John Stapleton (English journalist)

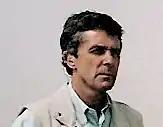
Stapleton in 2003

John Martin Stapleton (born 24 February 1946) is an English journalist and broadcaster. He is known for his work as a presenter and reporter on ITV breakfast television ("TV-am", "GMTV" and "Daybreak") in addition to hosting "Nationwide" and "Watchdog" for the BBC.